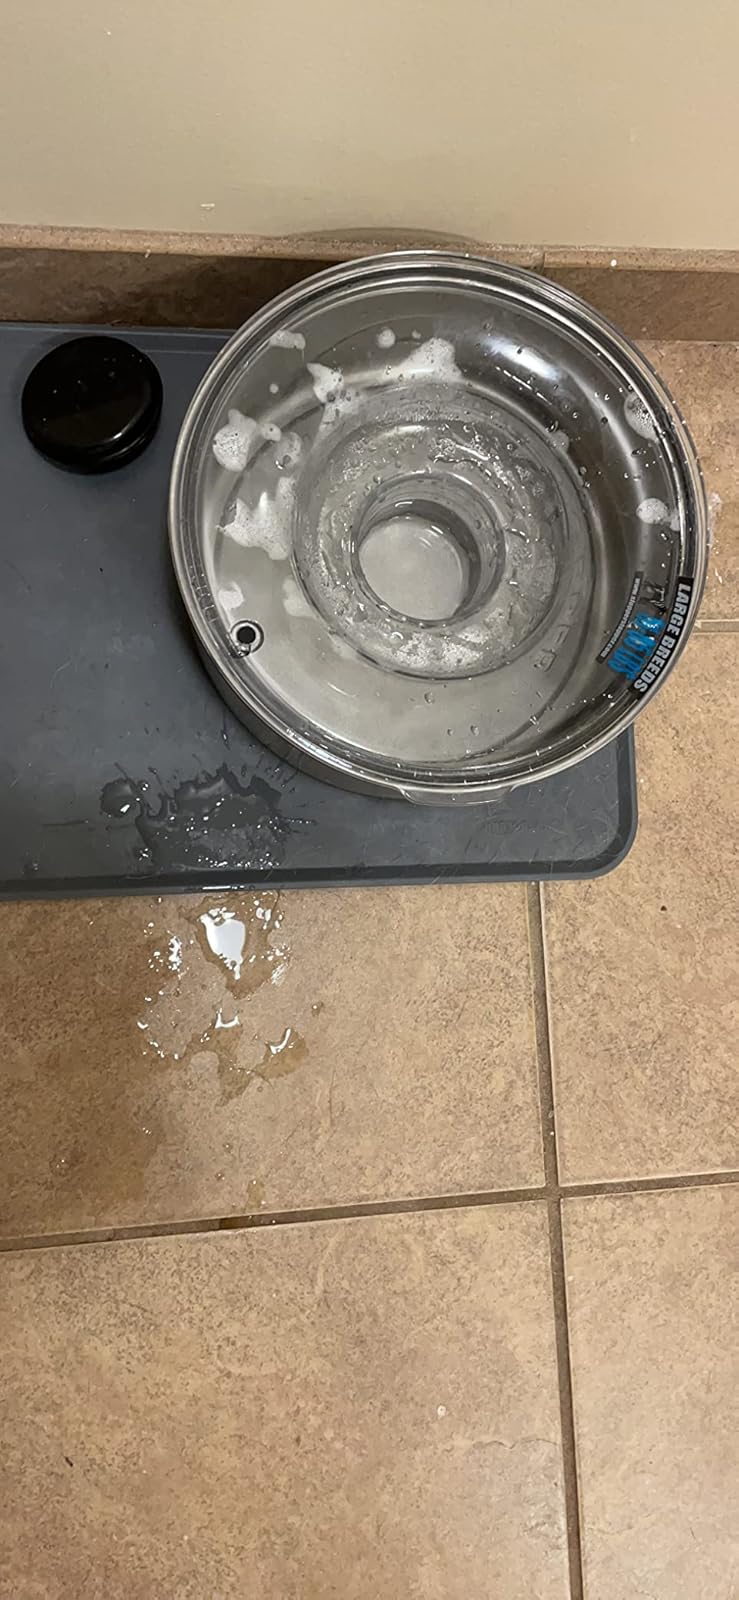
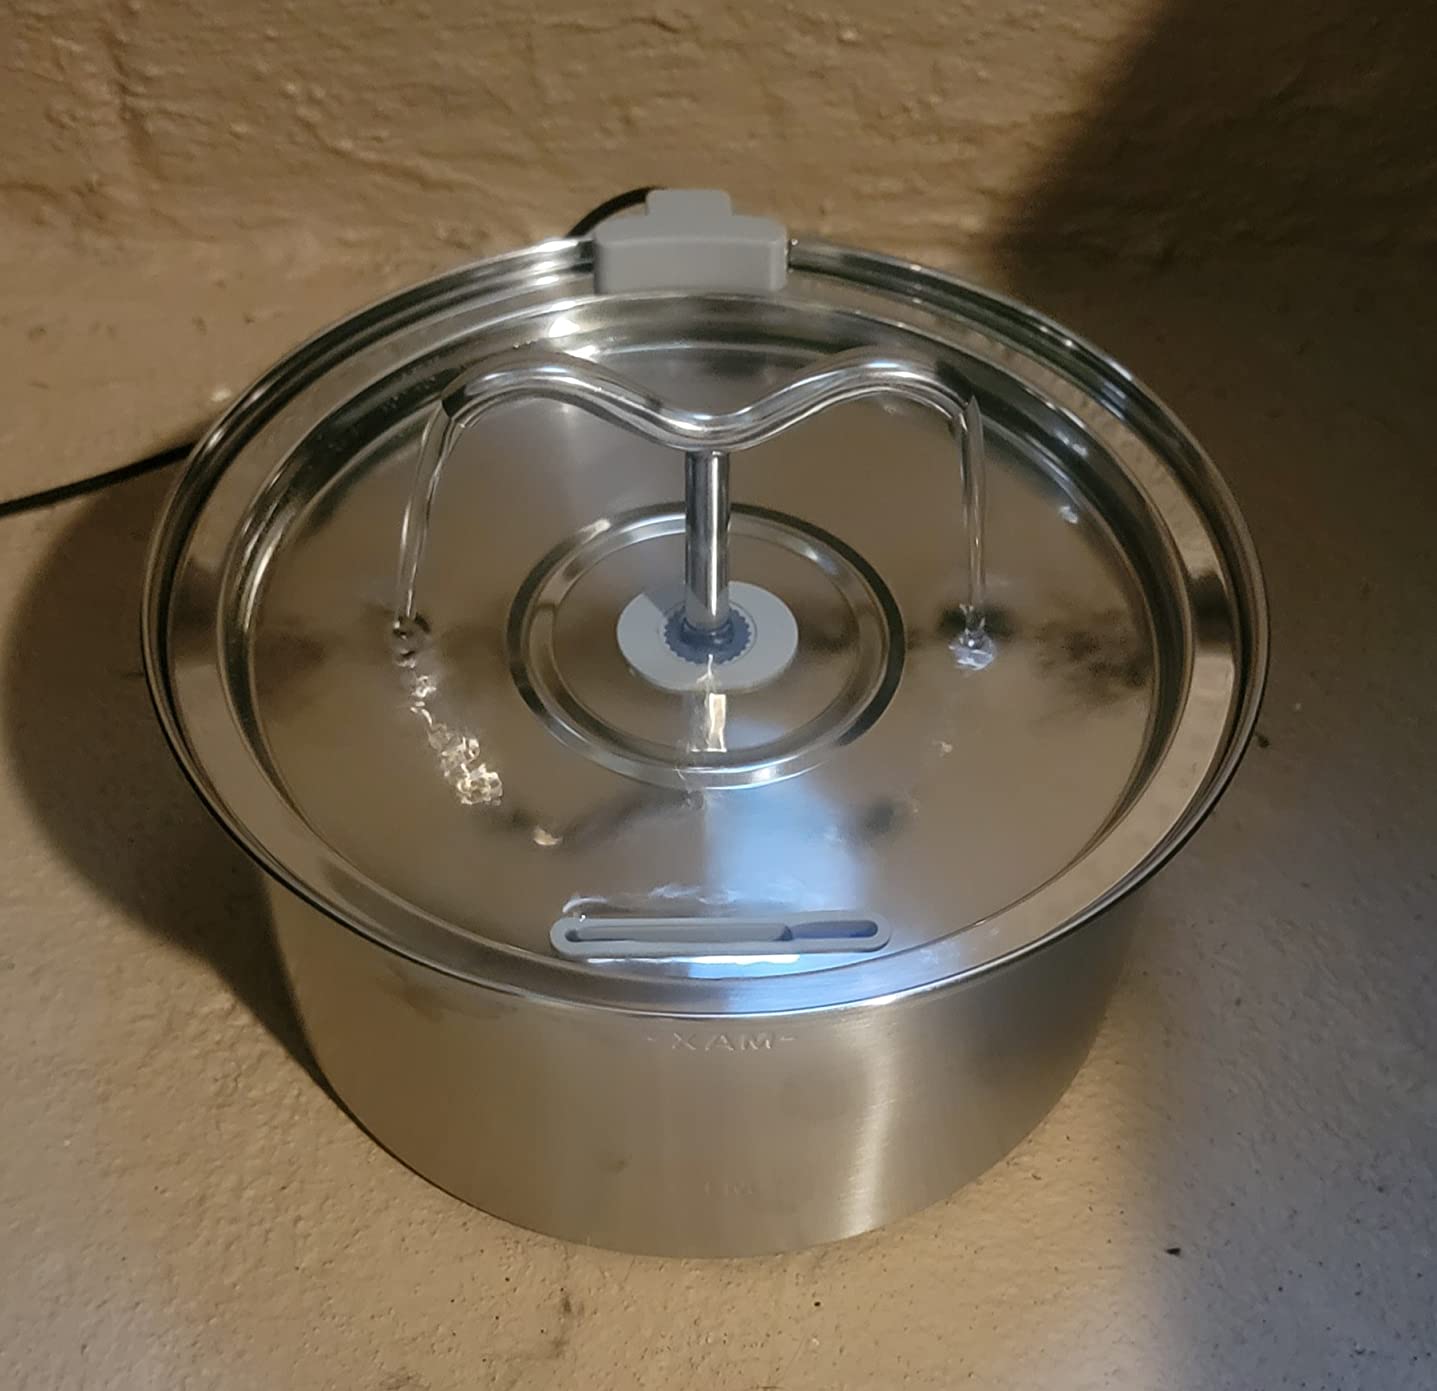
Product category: items_bowl
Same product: no